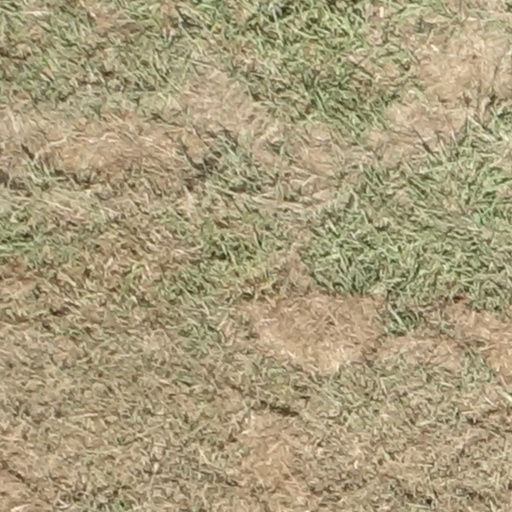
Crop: sorghum